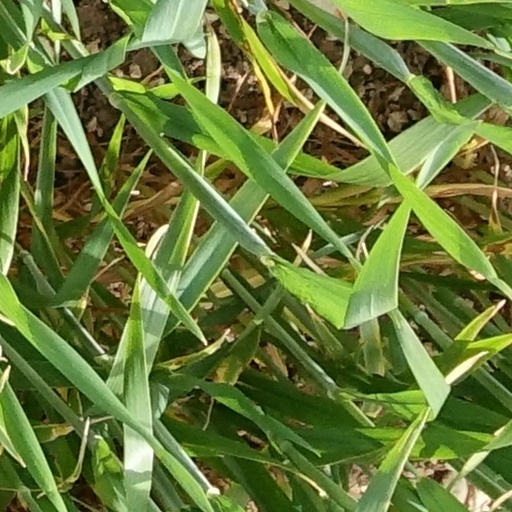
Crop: wheat